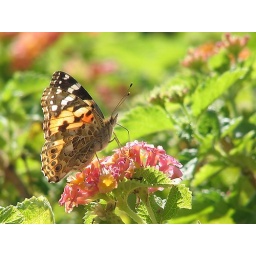
Only in a desert does a butterfly know the meaning of a flower or a garden. [s_CnnS5_8466_crop]